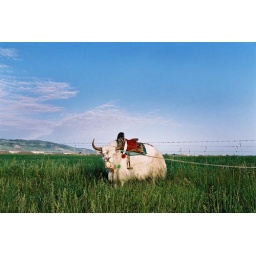
a white cow by qinghai lake